Ernest Mateen

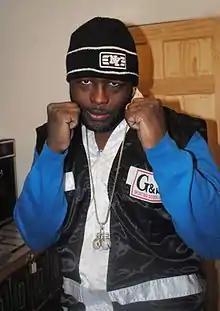
Ernest Mateen

Ernest Mateen (June 3, 1966 – November 6, 2012, in Bedford-Stuyvesant, Brooklyn, New York), nicknamed 'M-16', was a United States and IBU Cruiserweight (boxing) champion. He was shot to death by his wife in a case of probable self-defense.